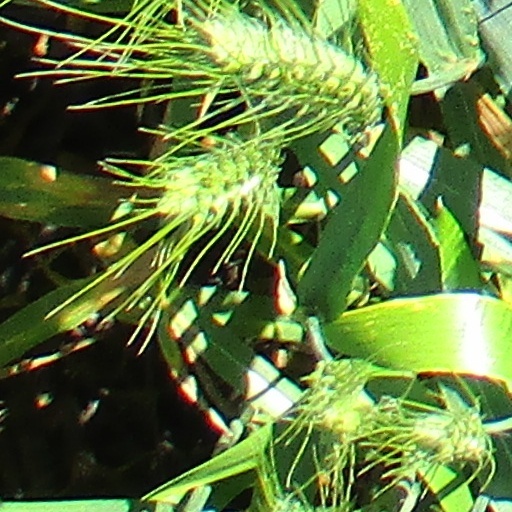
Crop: wheat